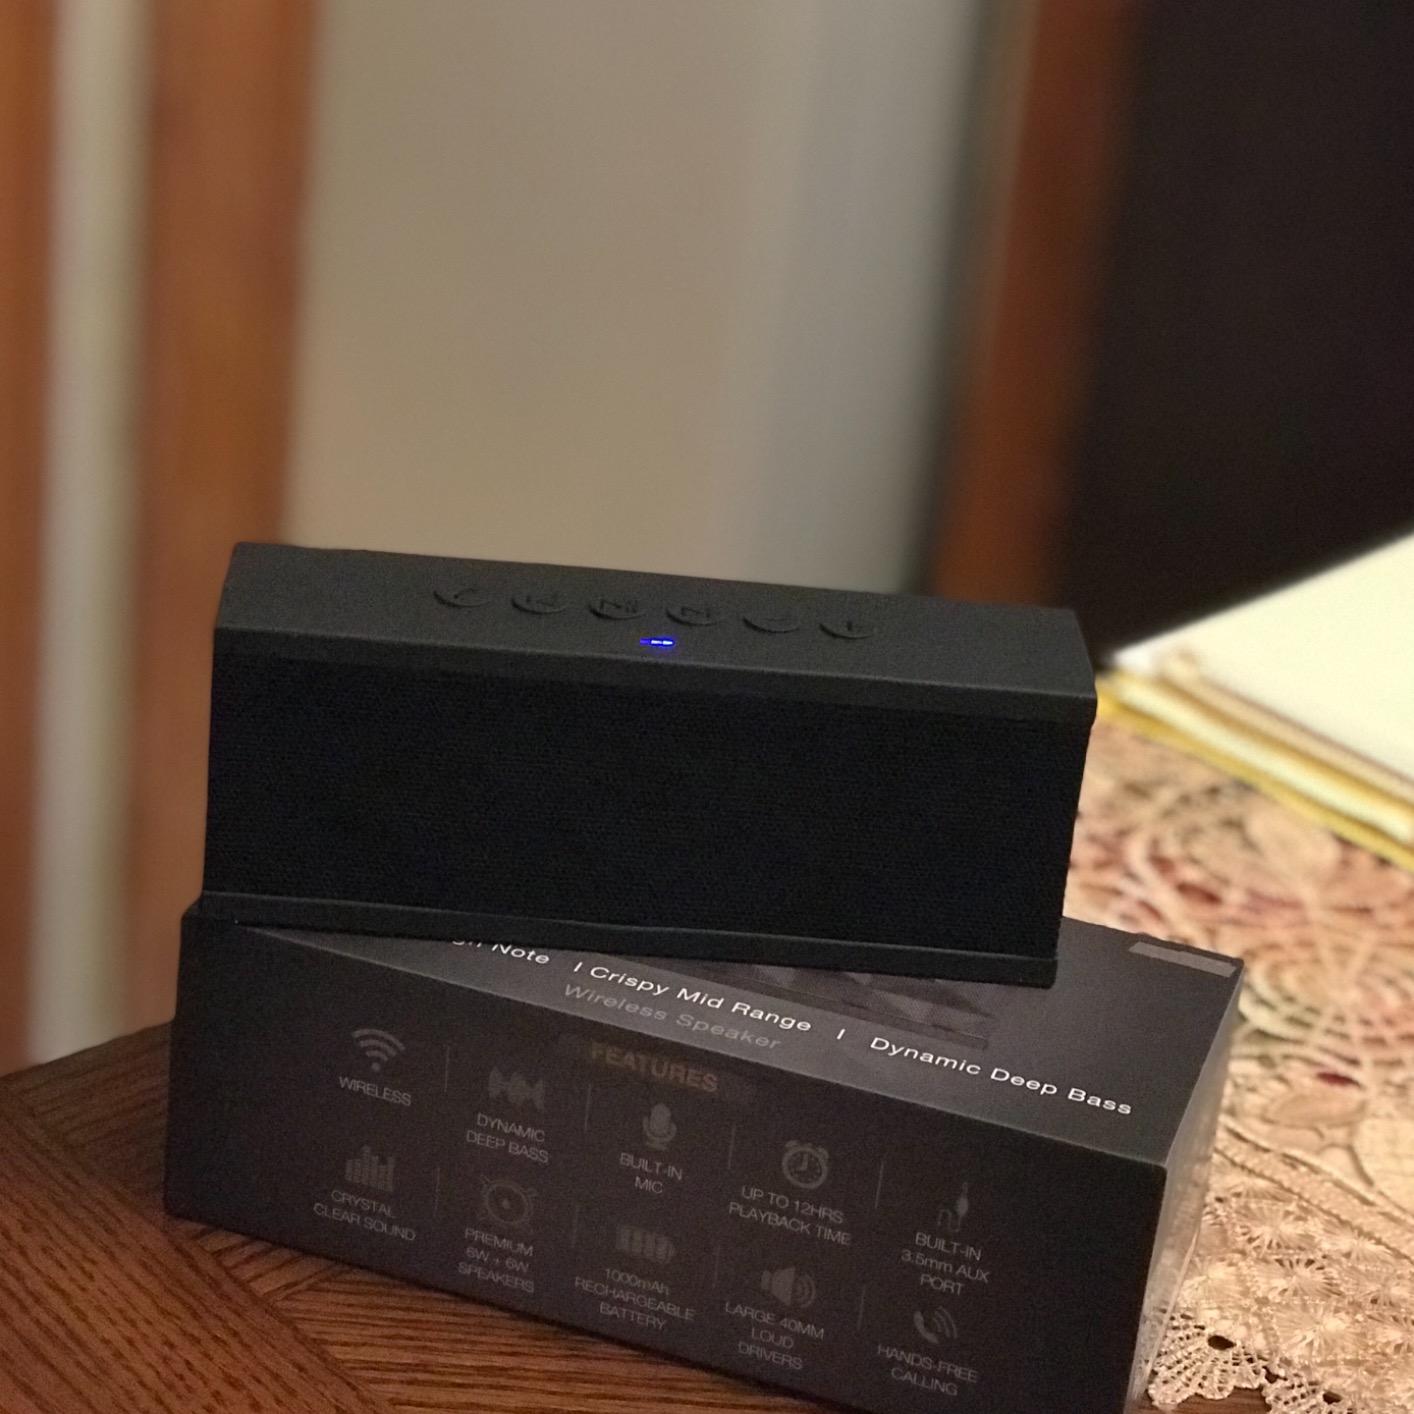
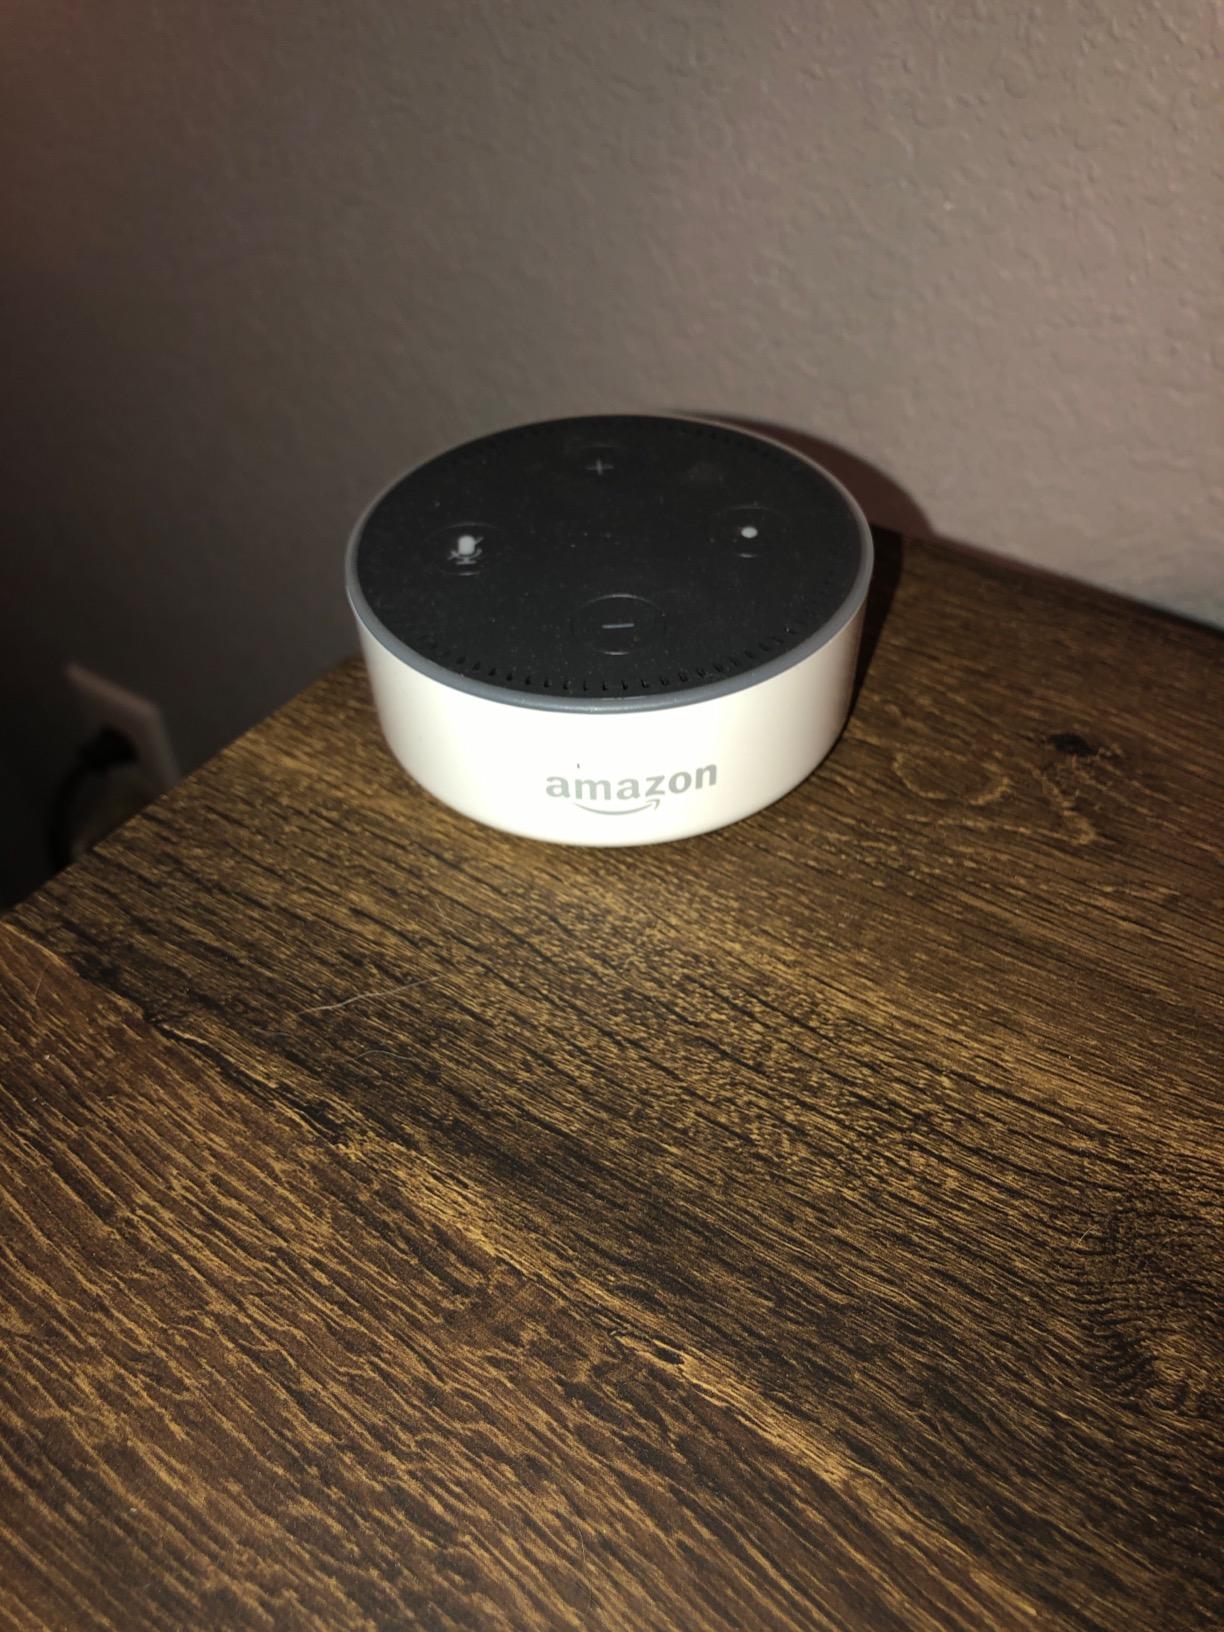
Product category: speaker
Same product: no